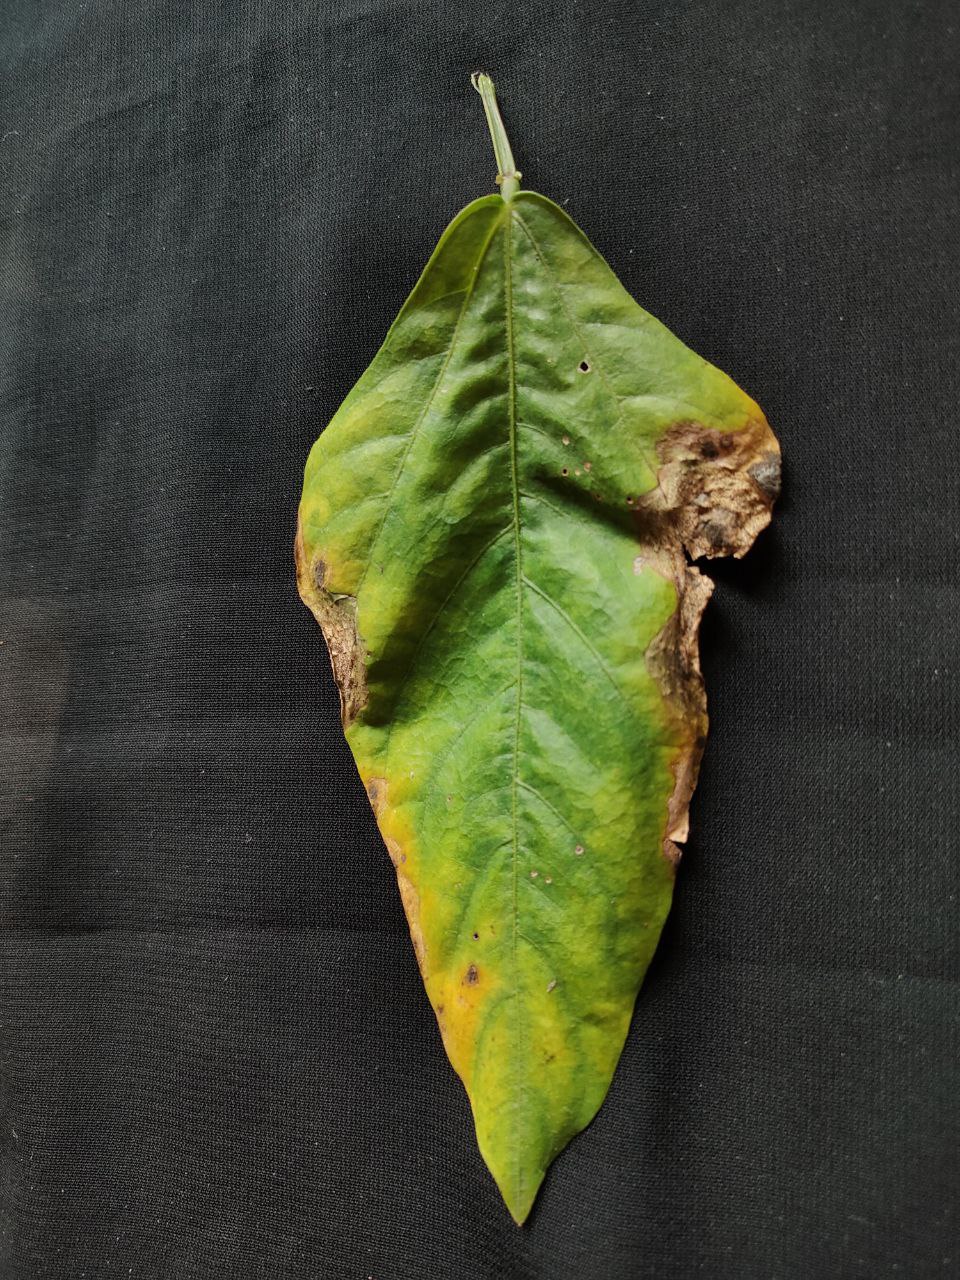
Crop: cowpea
Leaf condition: Bacterial wilt